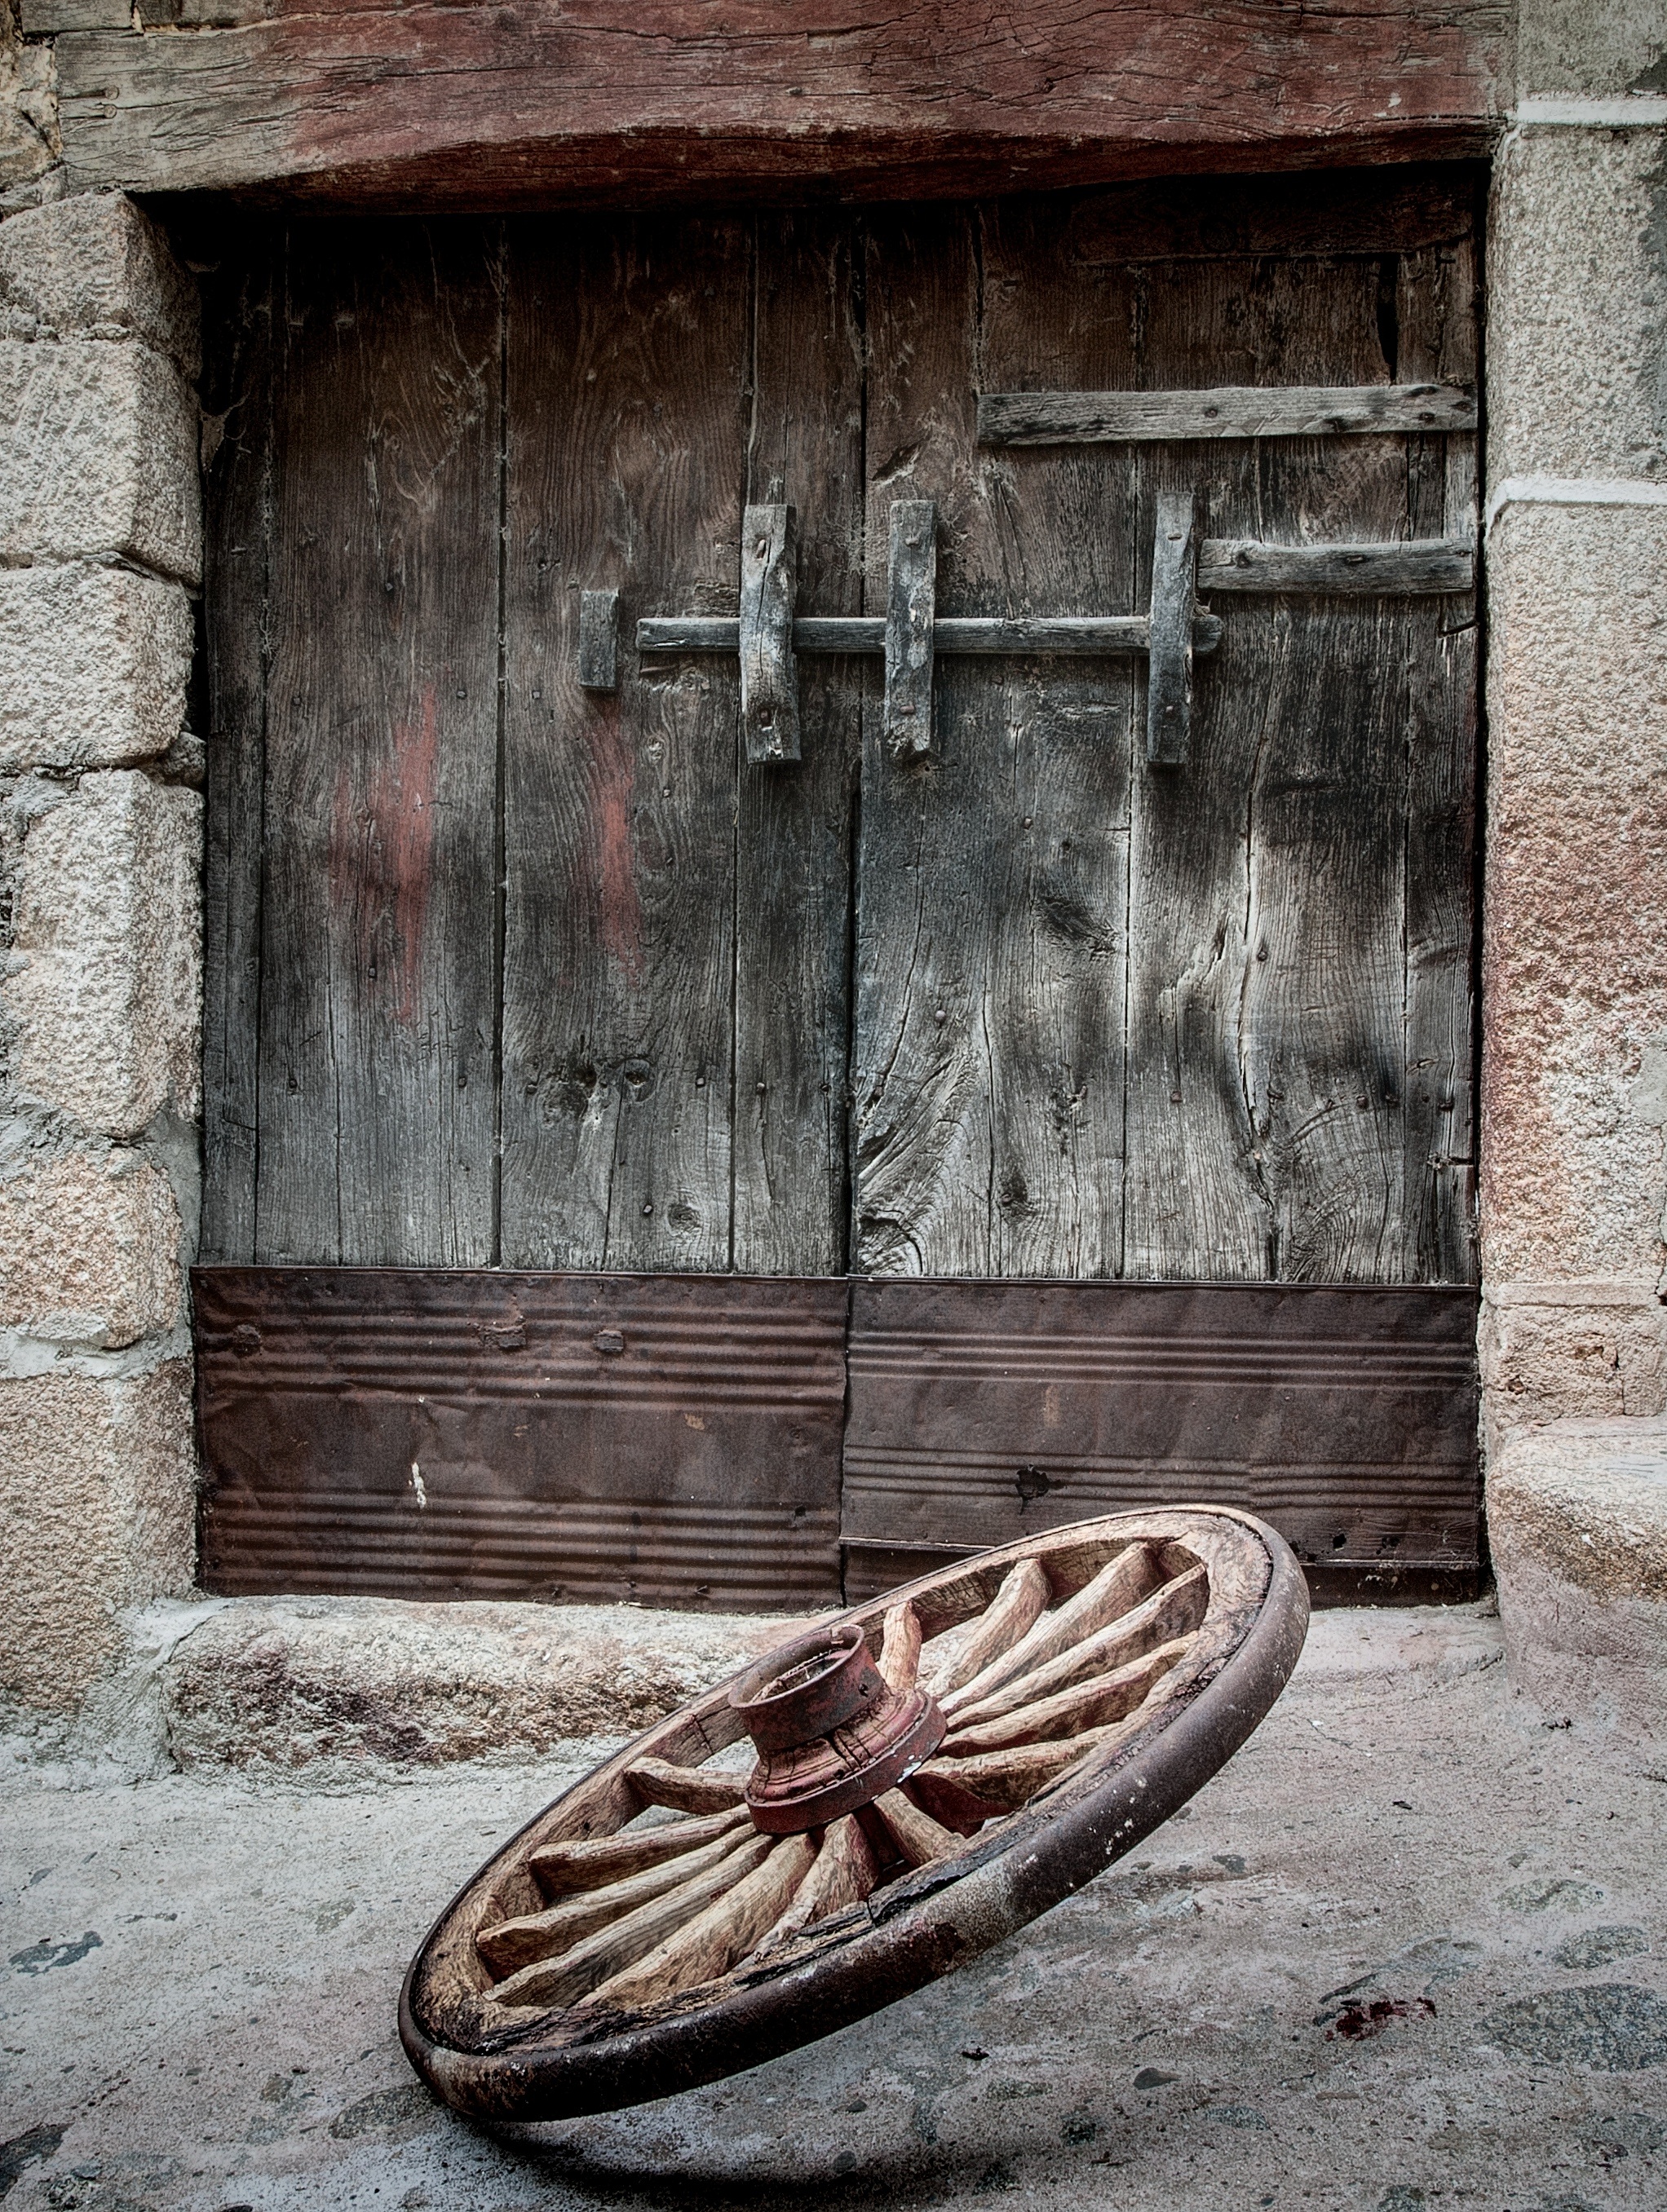
wood, street, house, window, wall, brick, door, art, temple, photograph, iron, cartwheel, aged, ancient history, whee, l door